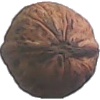
Label: walnut